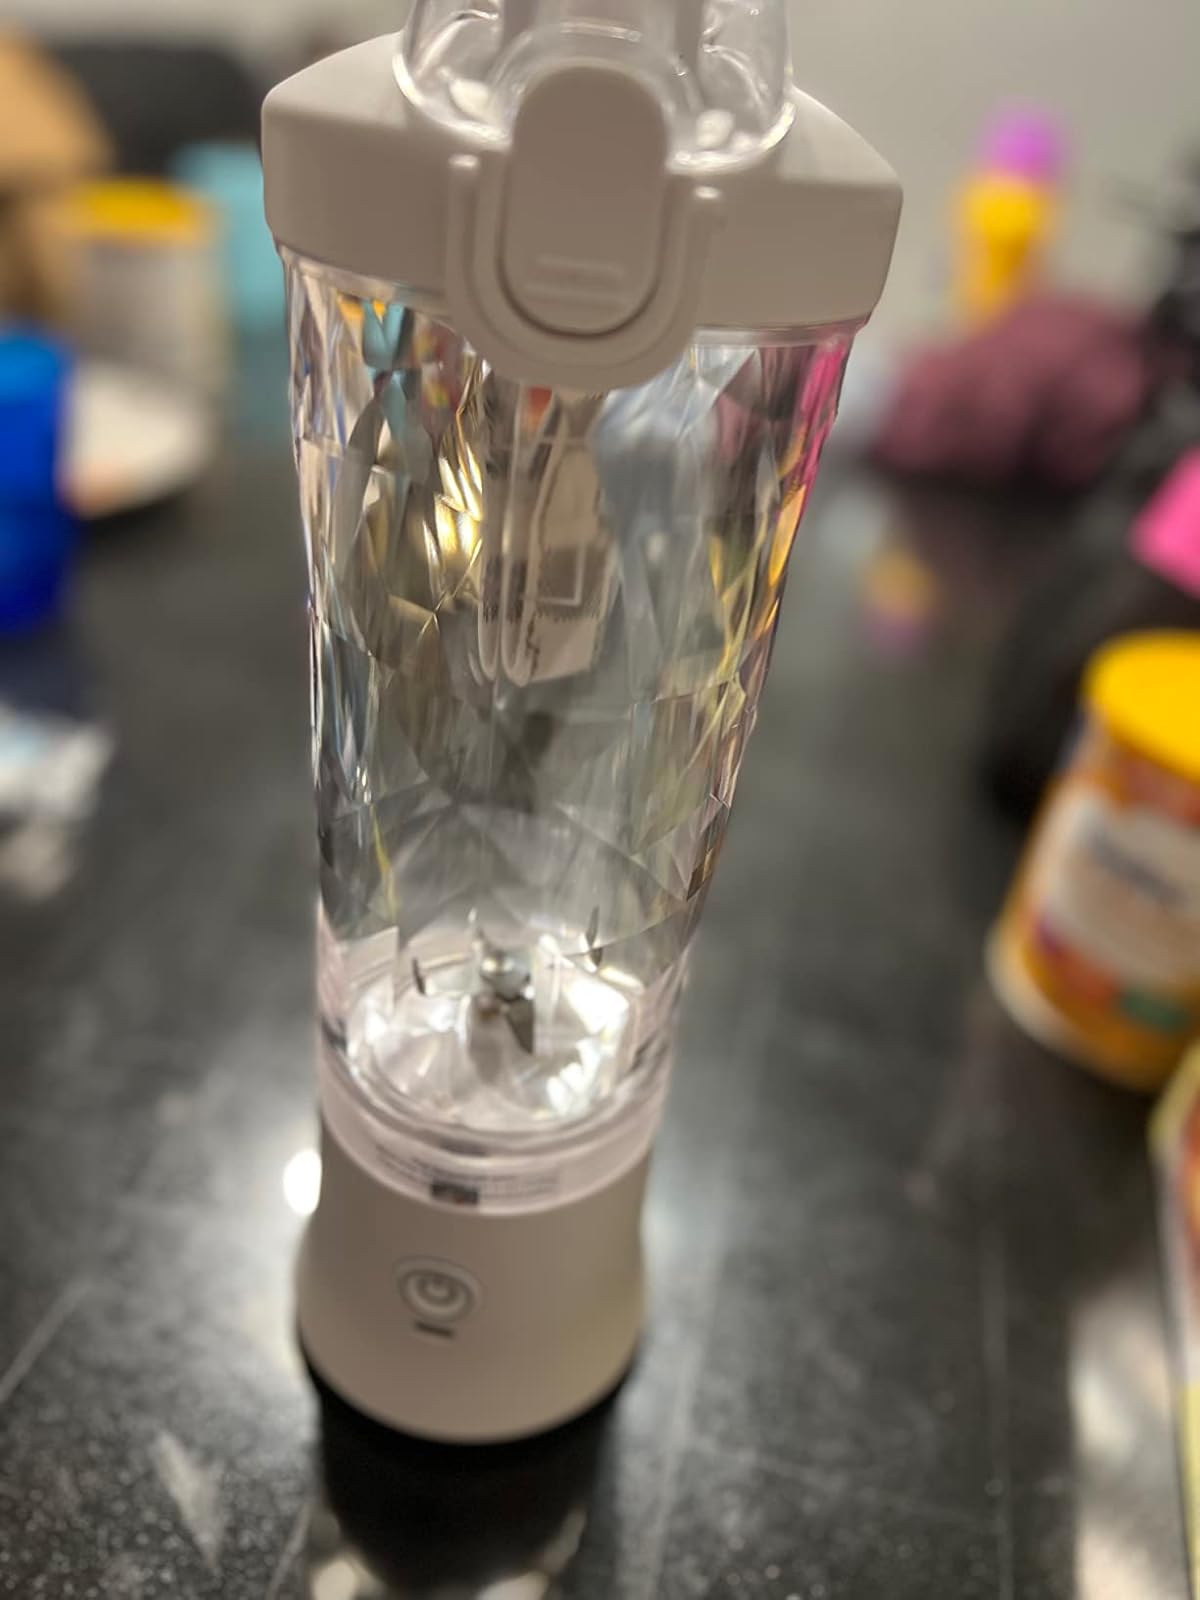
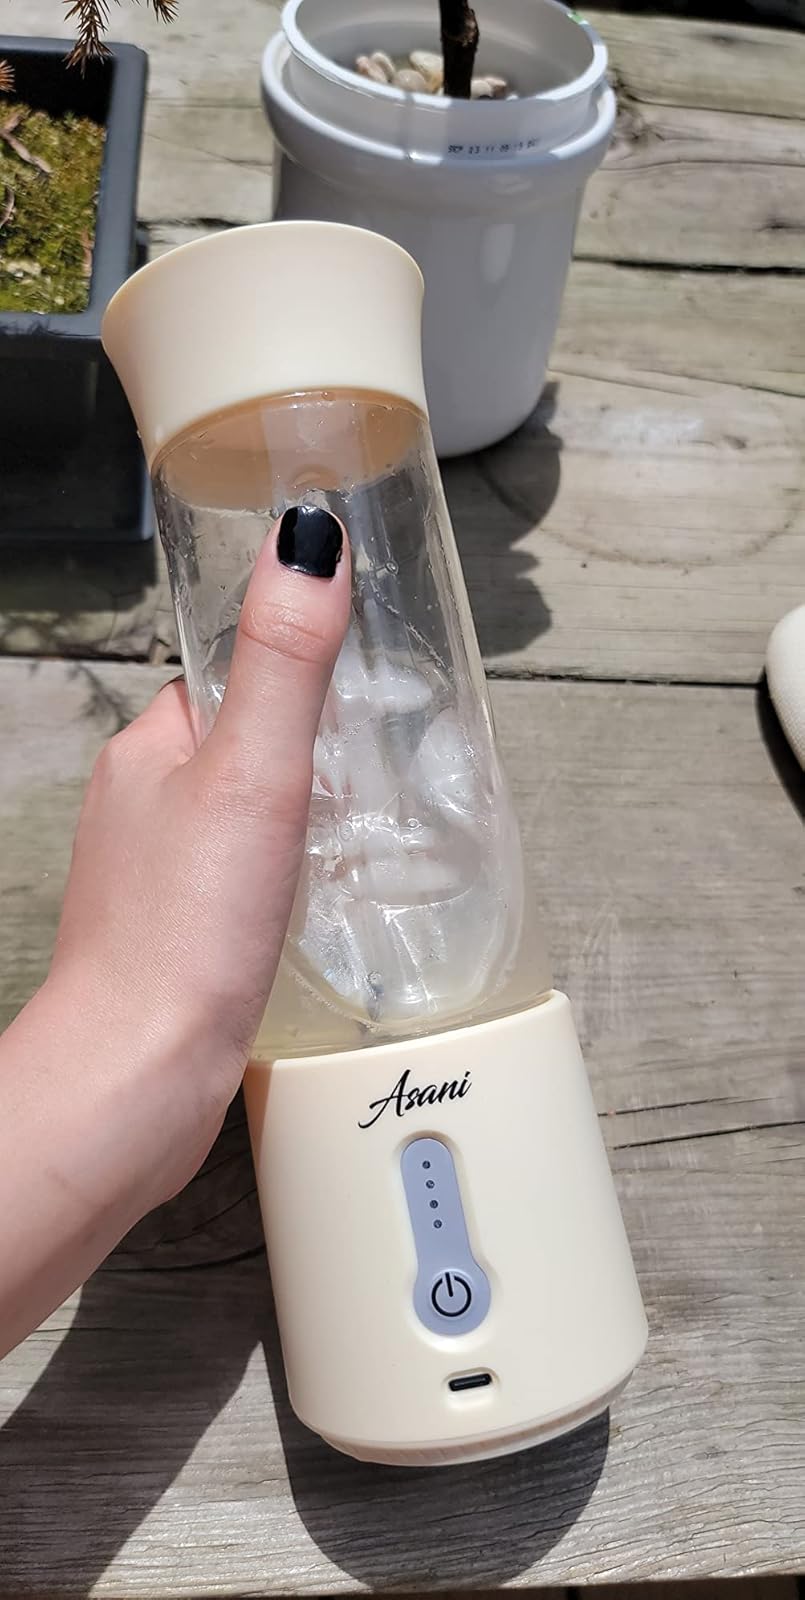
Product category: items_blender
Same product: no